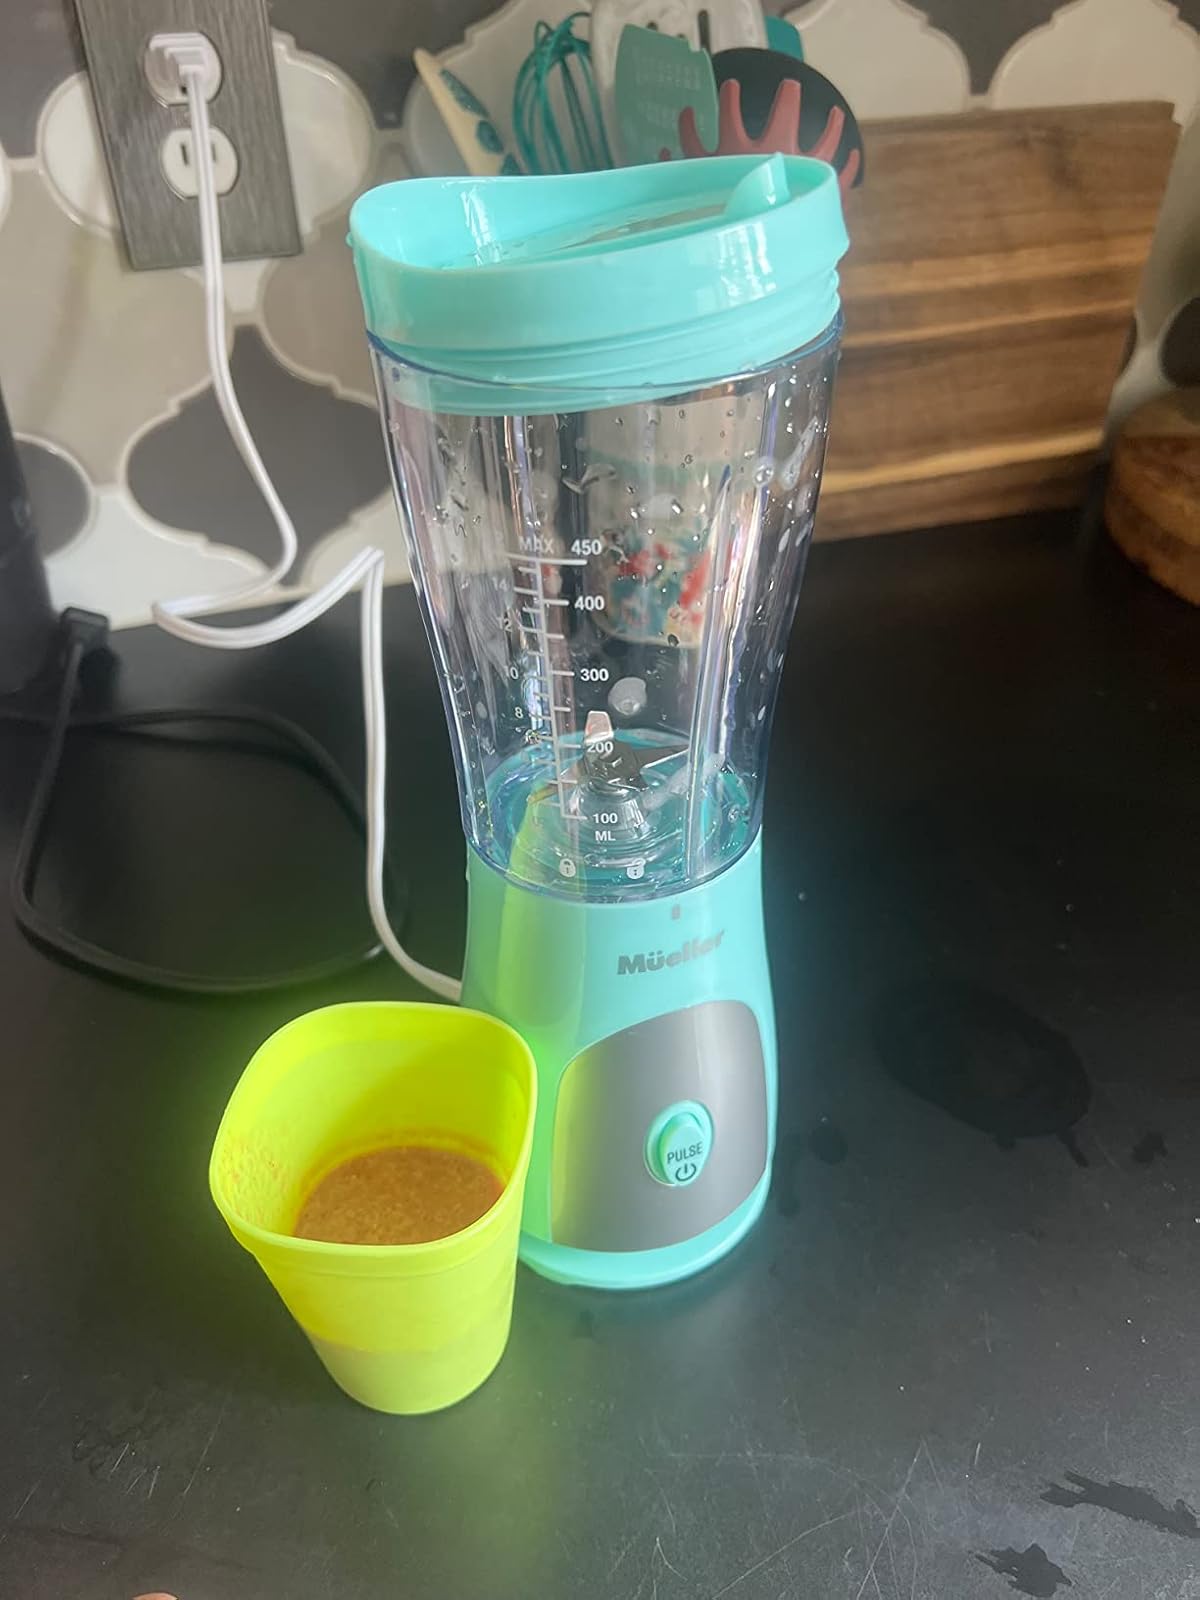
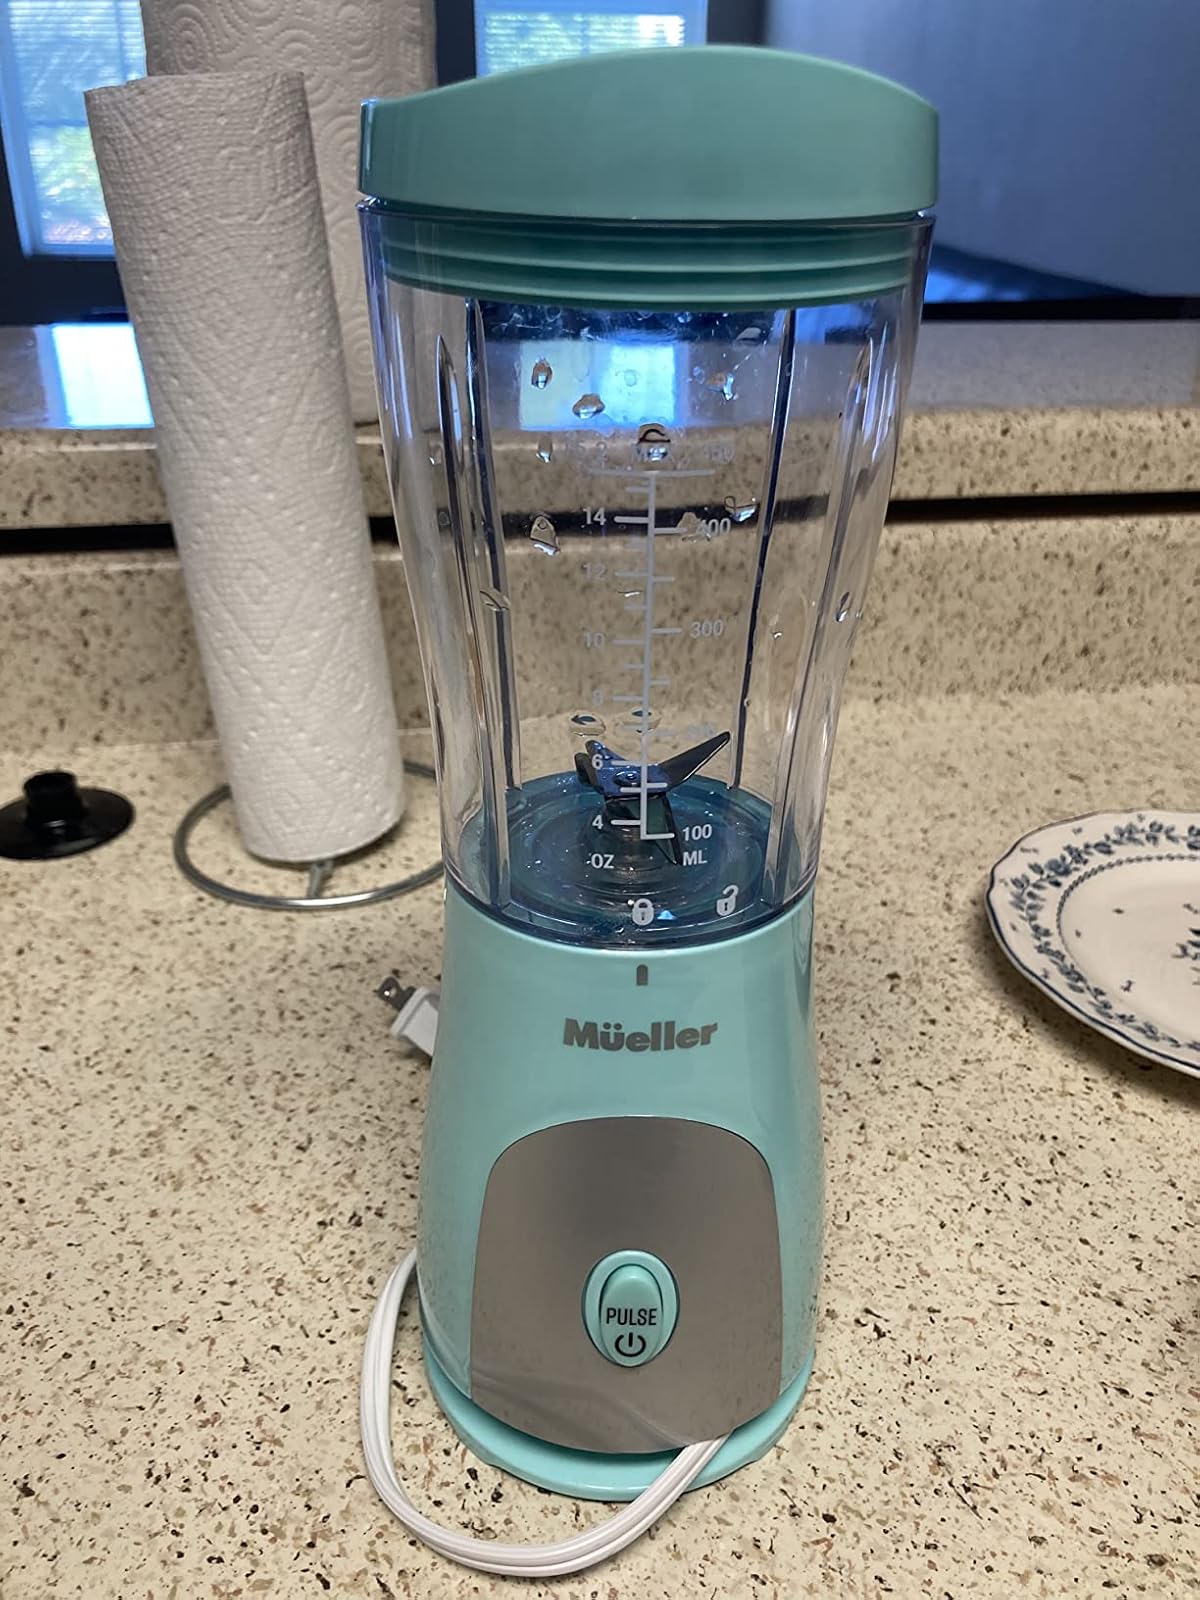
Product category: items_blender
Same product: yes